Immaculate Conception Church (Tuckahoe, New York)

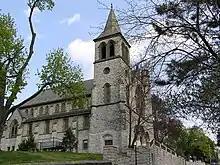
Immaculate Conception Church at the top of the hill

With the appointment of Fr. John G. McCormick as pastor, a new plot of land that would house the present-day French Gothic Revival church was purchased for $15,000, a price asked by the Catholic owners that was significantly lower than market value. The new building was designed by Thomas J. Duff and the cornerstone was laid on November 8, 1908, with a parade and ceremony attended by 5,000 locals. For lack of funds, parishioners, many of whom worked in the Tuckahoe quarries, helped to build the church part-time. The church was completed in 1911 with its dimensions measuring in length and in width. The stone façade was constructed from locally quarried Tuckahoe marble. Stained glass windows were delivered from Munich and the pipe organ of the old wooden church was disassembled and moved to the new church, where it remains today. The first mass was celebrated August 20, 1911 and the building was consecrated the following year on May 18 by Msgr. Patrick J. Hayes. At the time of consecration, around 900 Catholics were parishioners of the church. Over time, adjacent properties were acquired, on which the present-day school building and other facilities were constructed. This new church building was quickly supplemented by the construction of the nearby Church of the Assumption as a national parish for the many new Italian immigrants.